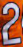
Number: 2